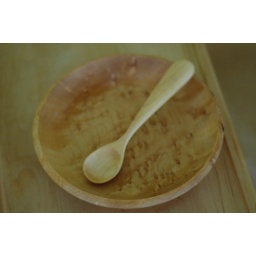
around the house :: her bowl and spoon